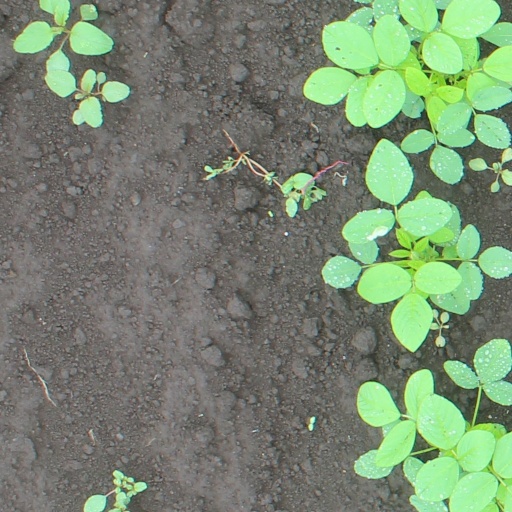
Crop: soybean